Paint Your Wagon (film)

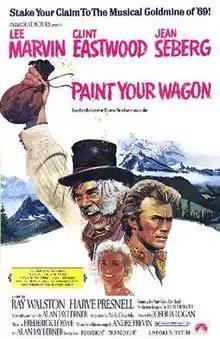
Original film poster by Ron Lesser

Paint Your Wagon is a 1969 American Western musical film starring Lee Marvin, Clint Eastwood, and Jean Seberg. The film was adapted by Paddy Chayefsky from the 1951 musical "Paint Your Wagon" by Lerner and Loewe. It is set in a mining camp in Gold Rush-era California. It was directed by Joshua Logan. The film was released on October 15, 1969, in the United States by Paramount Pictures.